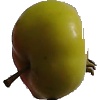
Label: Apple Red Yellow 2